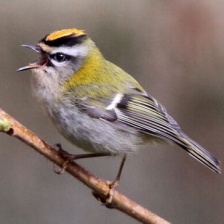
Species: COMMON FIRECREST
Scientific name: REGULUS IGNICAPILLA